London, Tilbury and Southend line

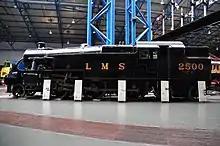
LMS 3-cylinder 2-6-4T No. 2500 built specifically for the LTSR section at the National Railway Museum

The line was known for its use of 4-4-2 tank engines such as the LT&SR 37 Class and LT&SR 79 Class. The LTS line was run by the London, Midland and Scottish Railway after 1923 and they provided a further 35 locomotives of the 79 Class between 1923 and 1930, before introducing the 3-Cylindered 2-6-4Ts designed by William Stanier in 1934.